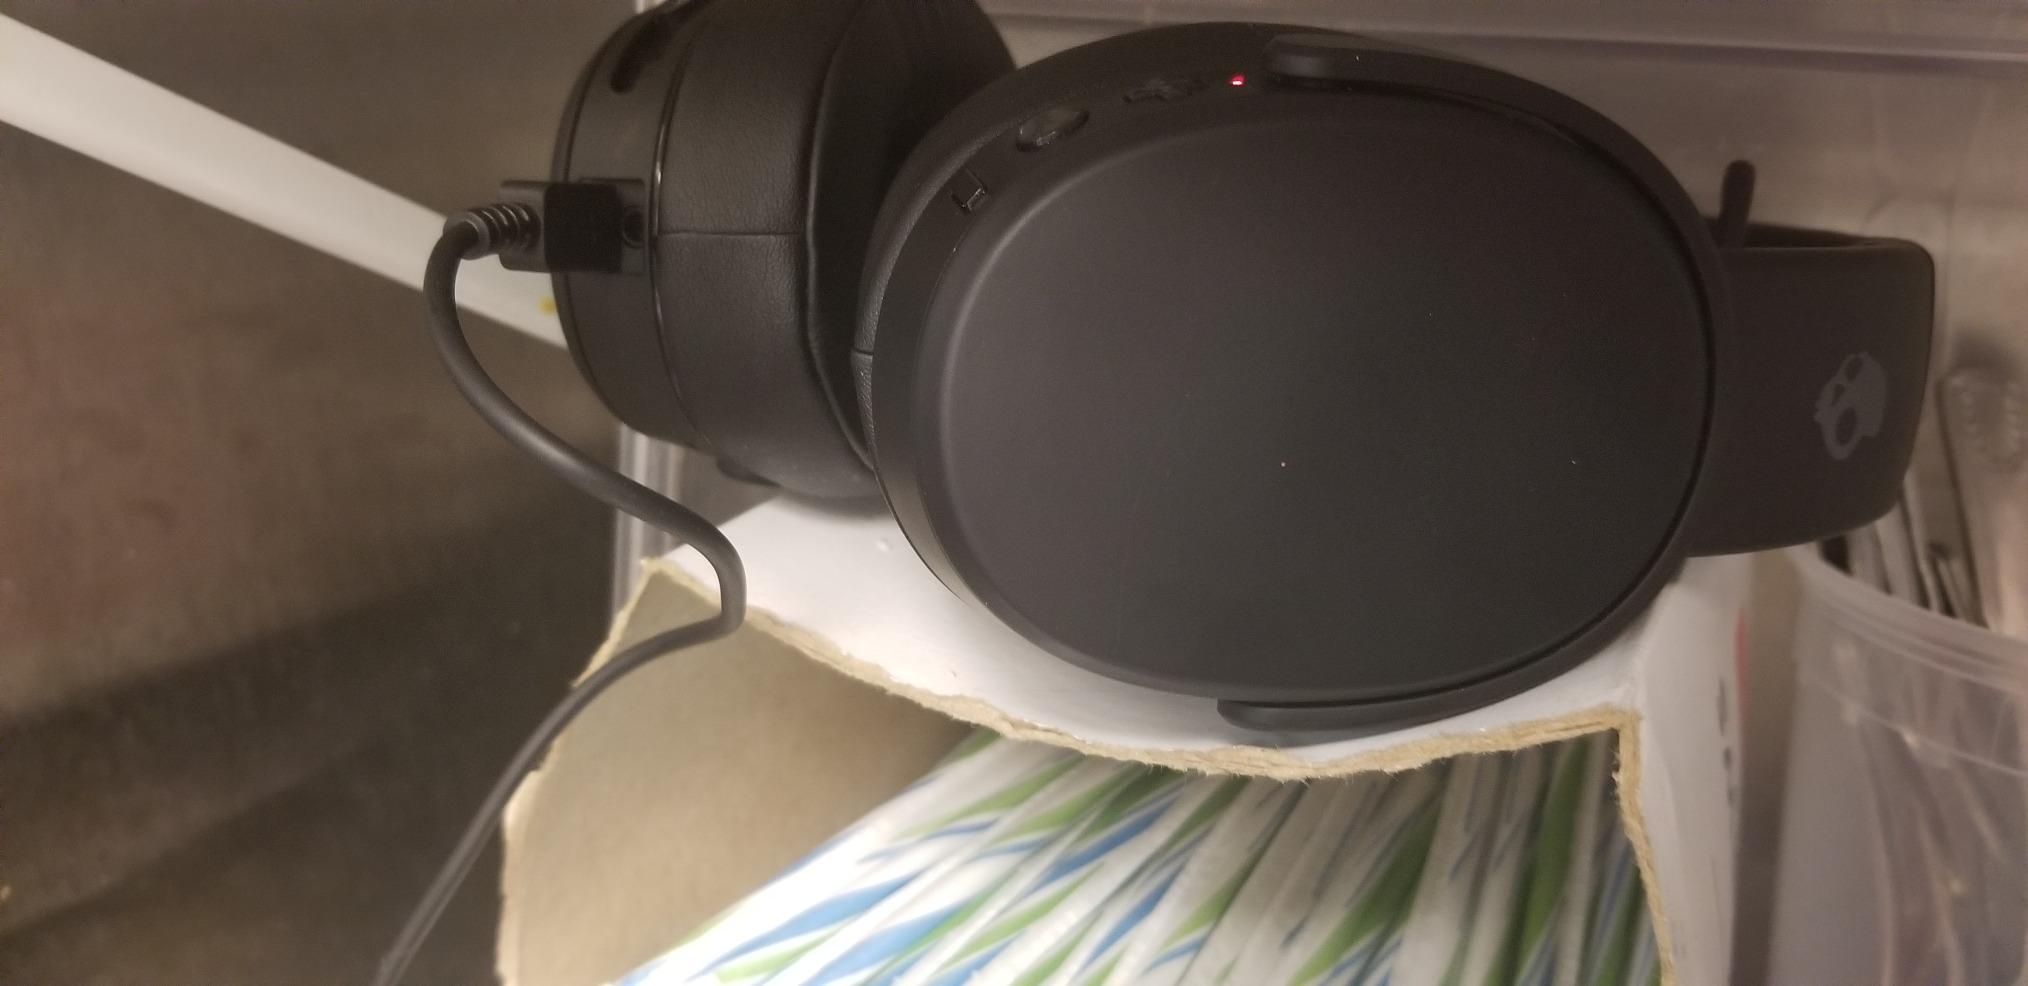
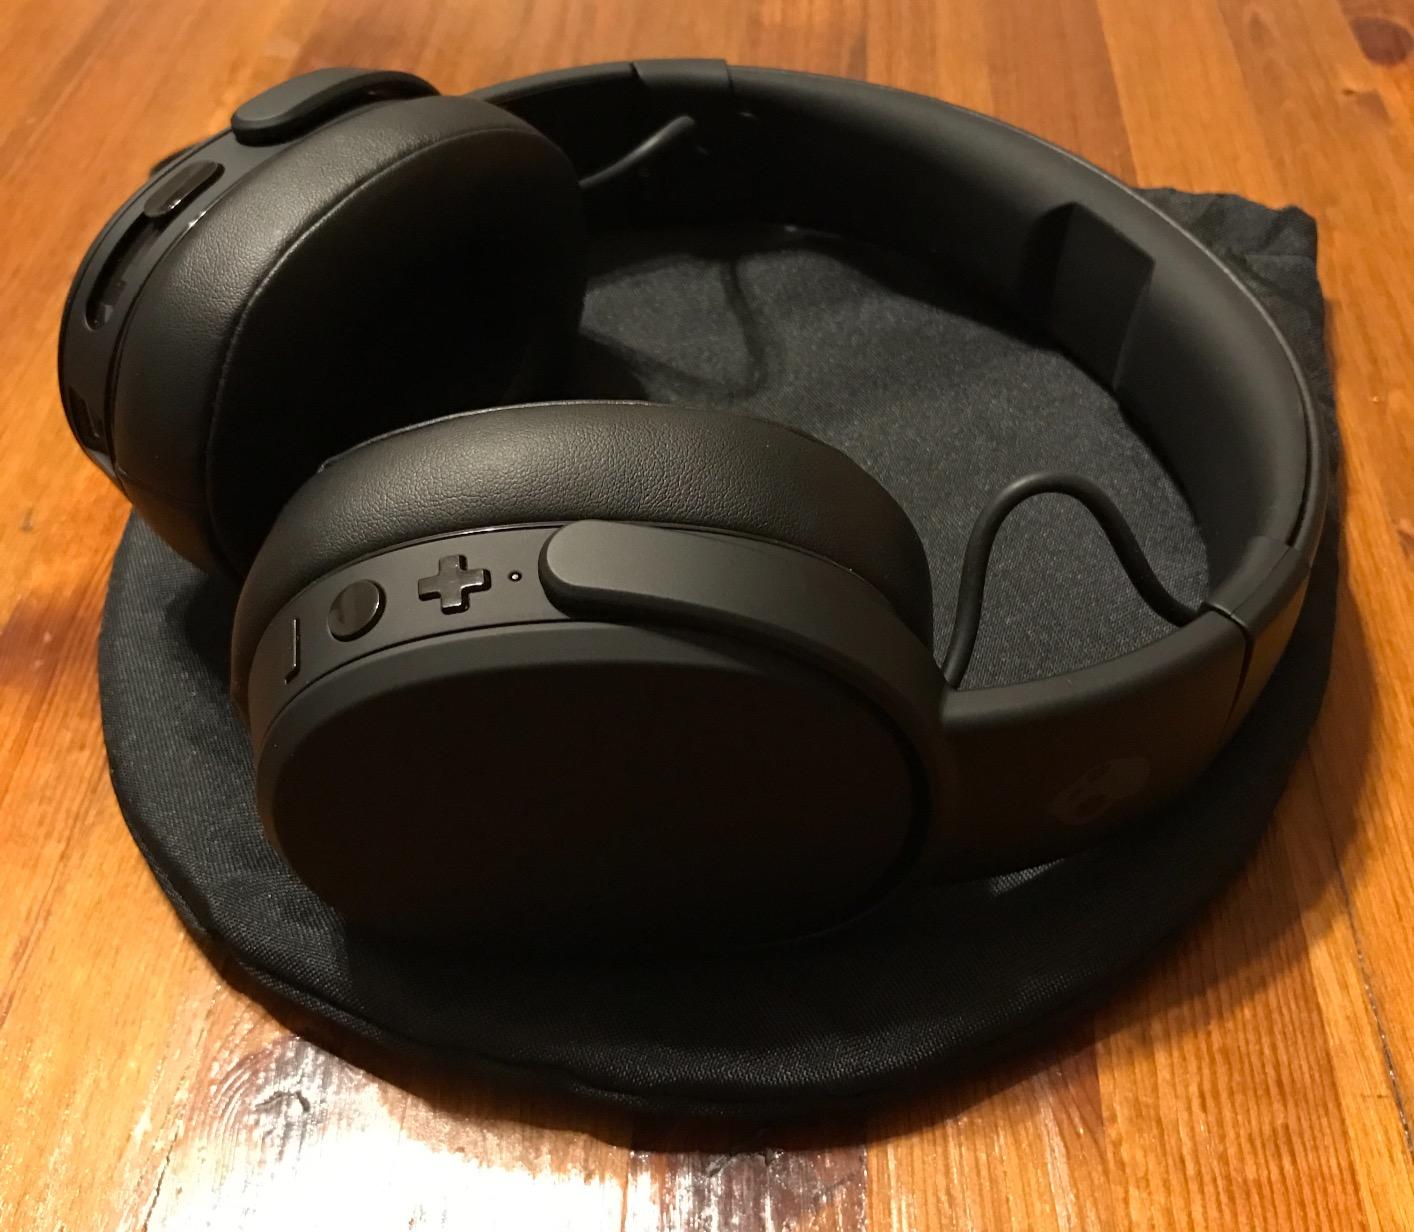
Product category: headphones
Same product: yes